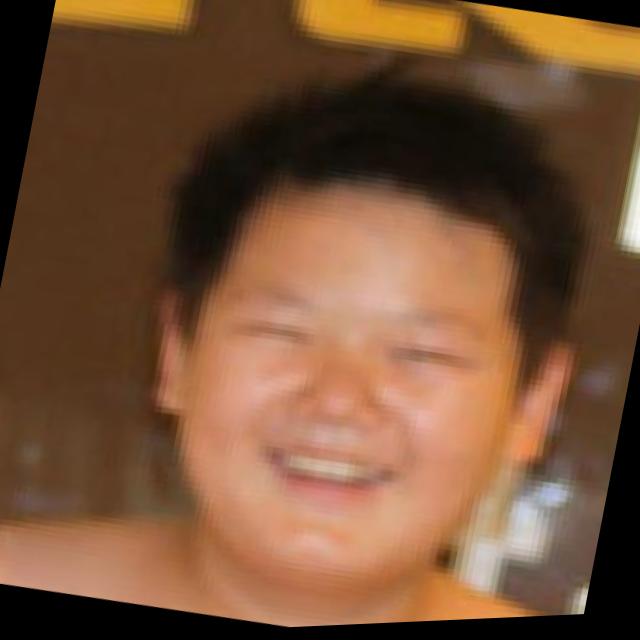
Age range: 13-20